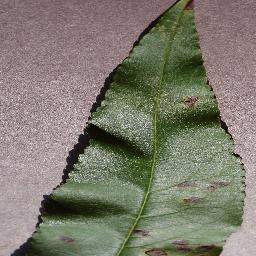
Label: Peach___Bacterial_spot